Richard D. King (architect)

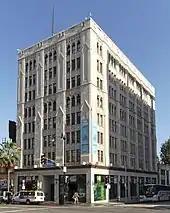
Hollywood Professional Building

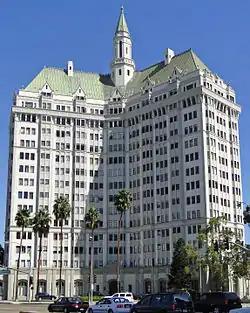
Villa Riviera

Richard Douglas King (1879–1945) was an American architect known for his work in southern California.